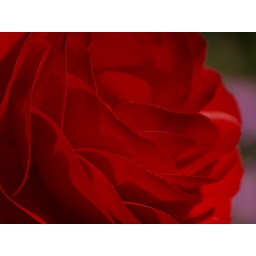
Lovely little red flower I found in Blenheim